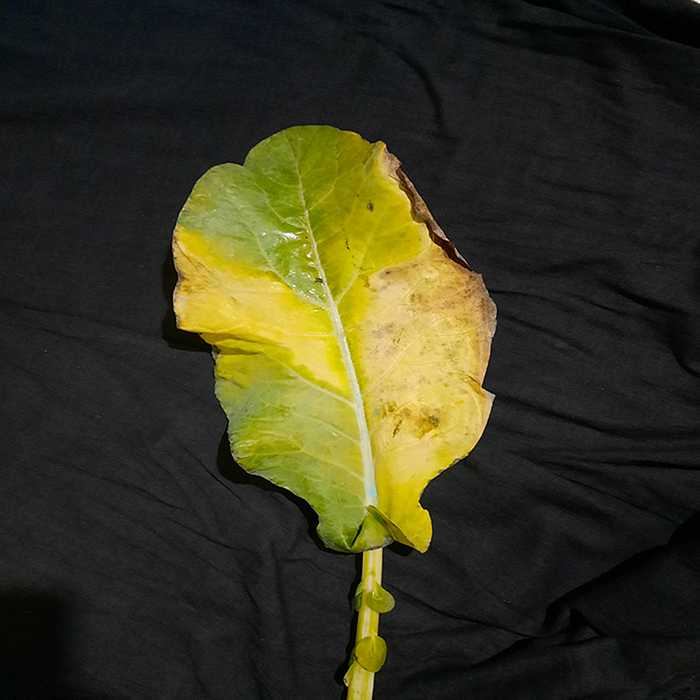
Plant: Cauliflower
Label: Black Rot